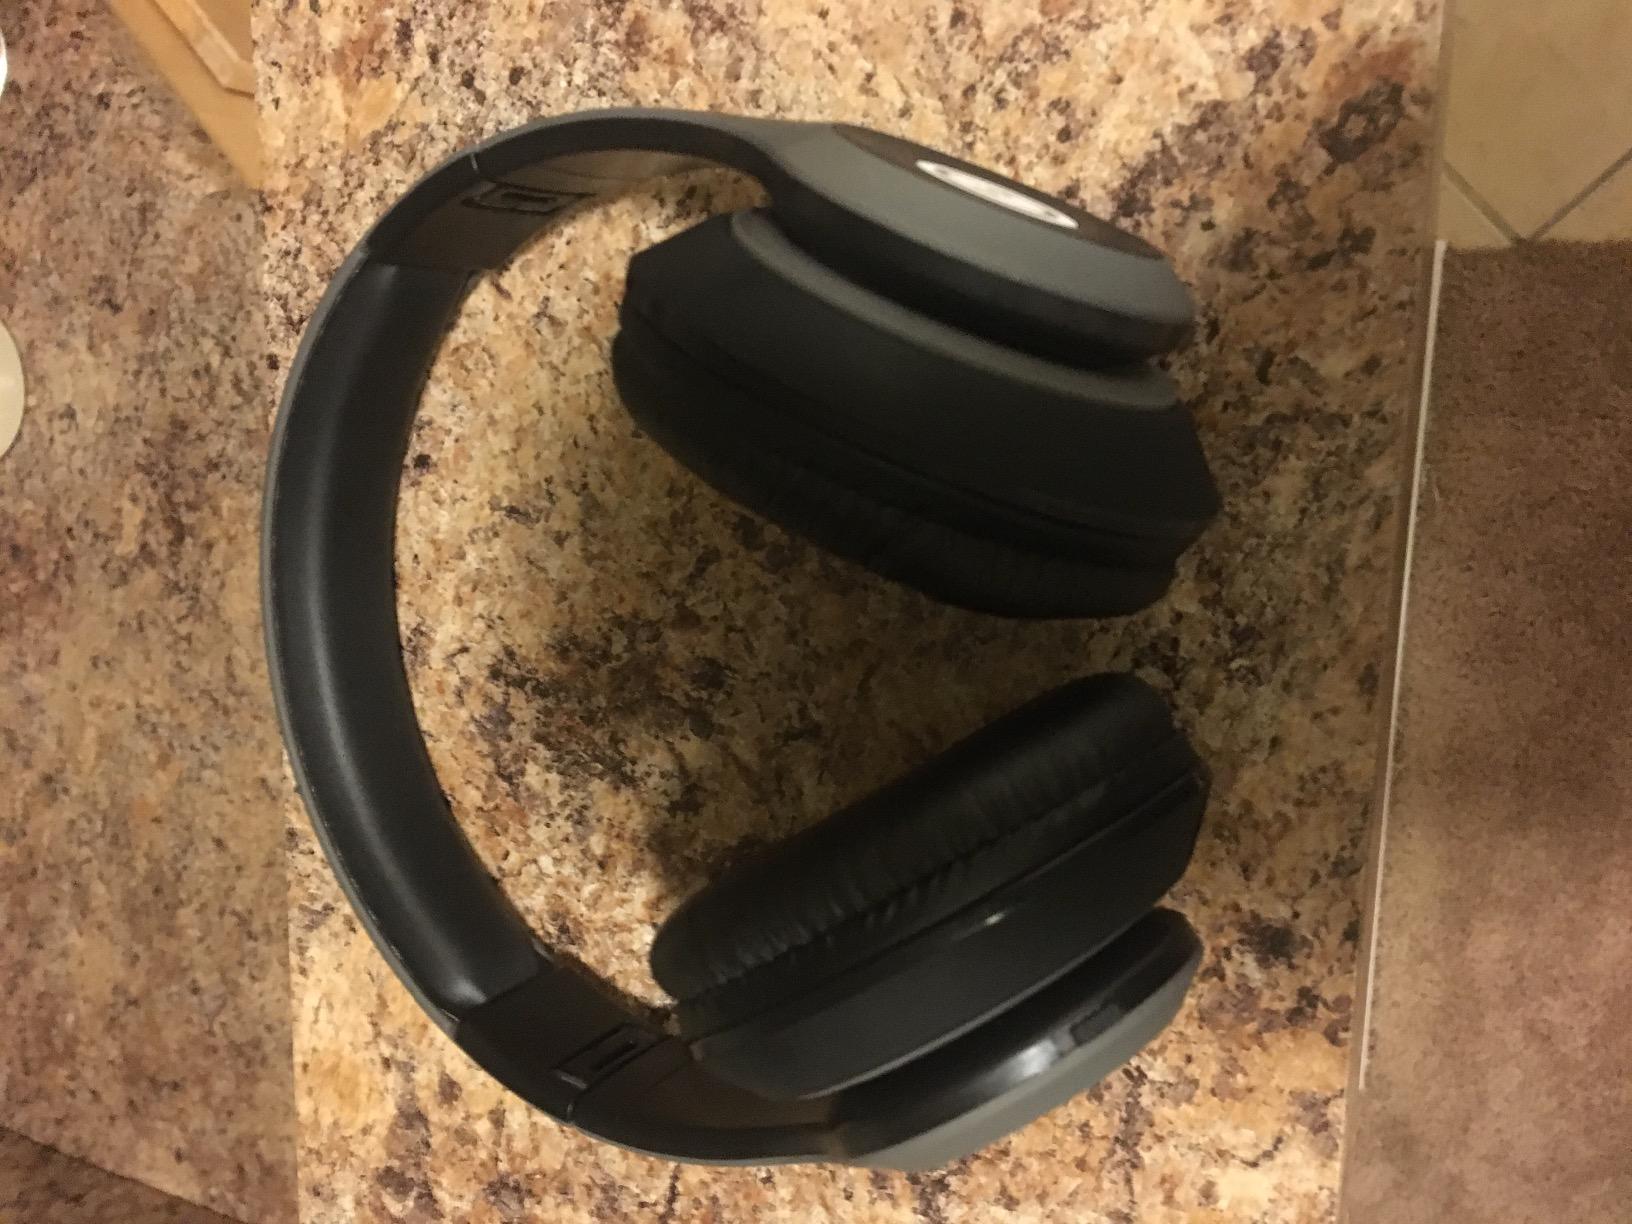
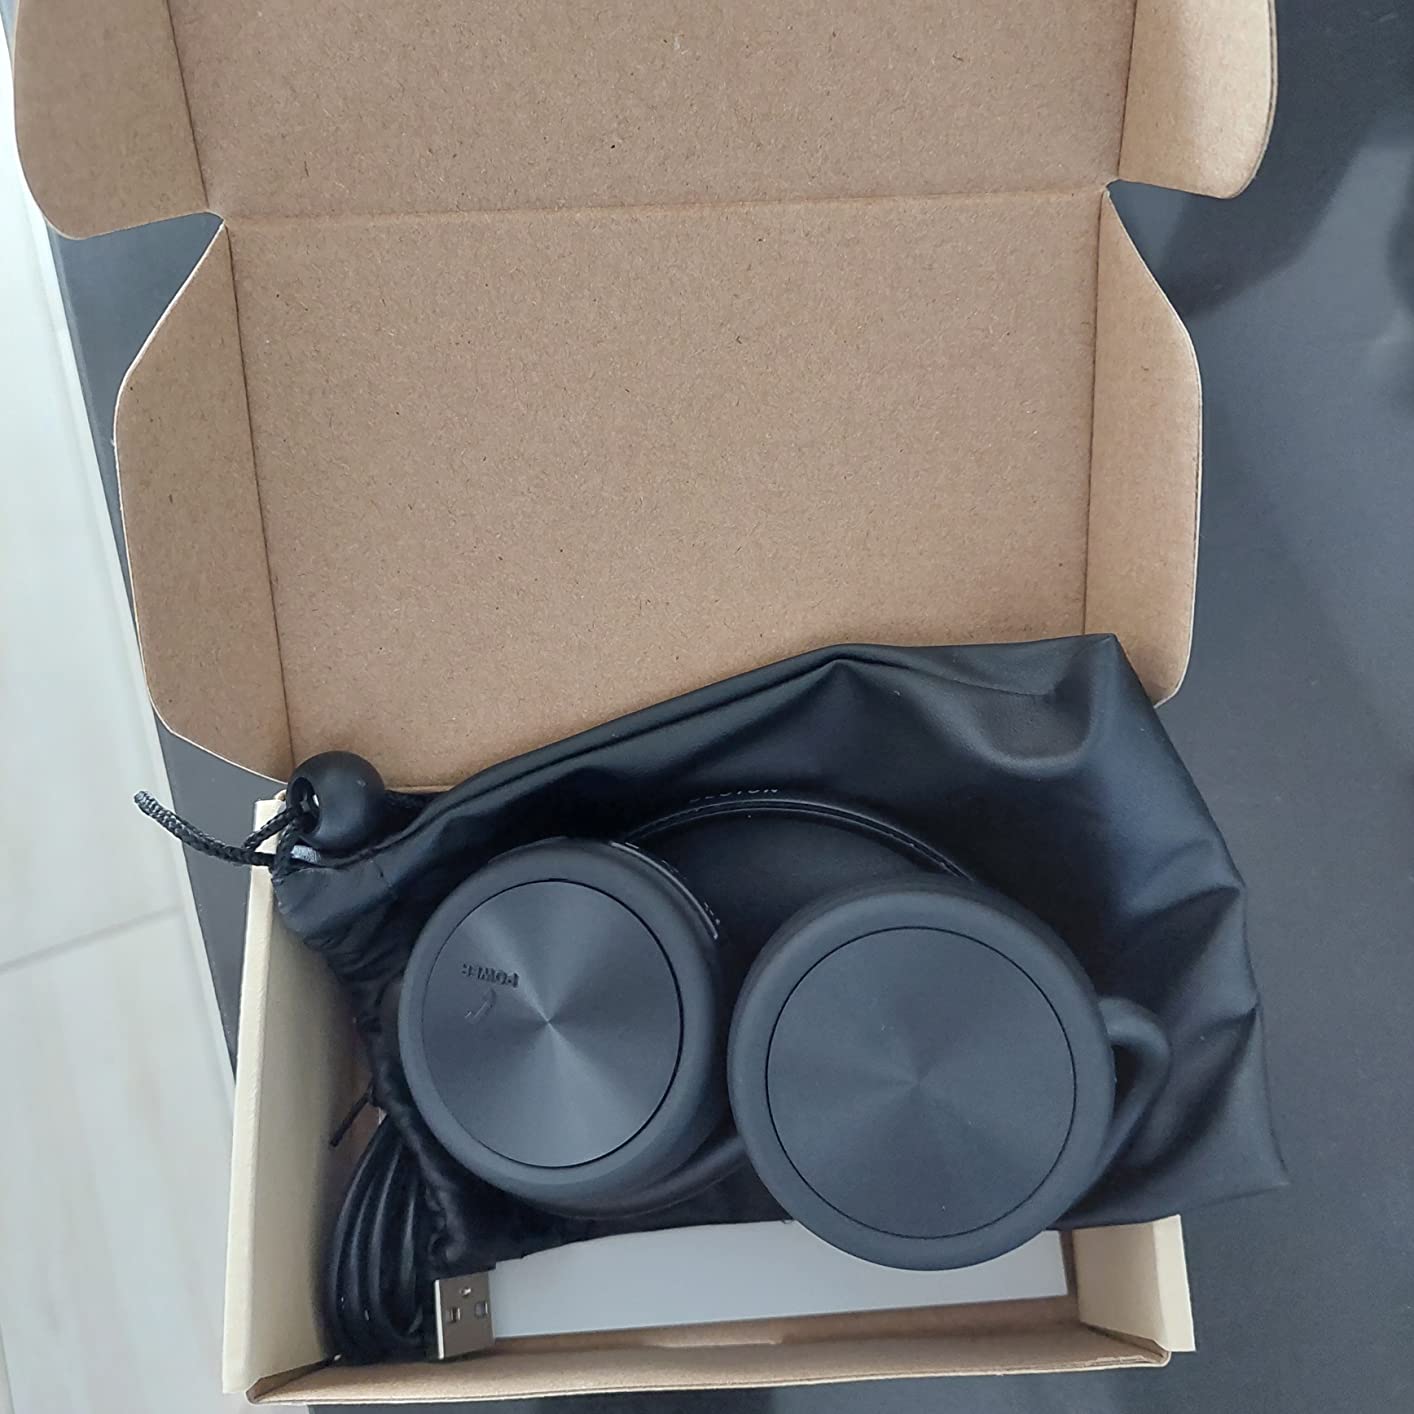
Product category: headphones
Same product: no